Eduard Smirnov

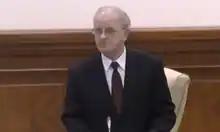
Smirnov in 2014

Eduard Smirnov (born 17 September 1939) is a Moldovan politician. He has been Member of the Moldovan Parliament since 2014.